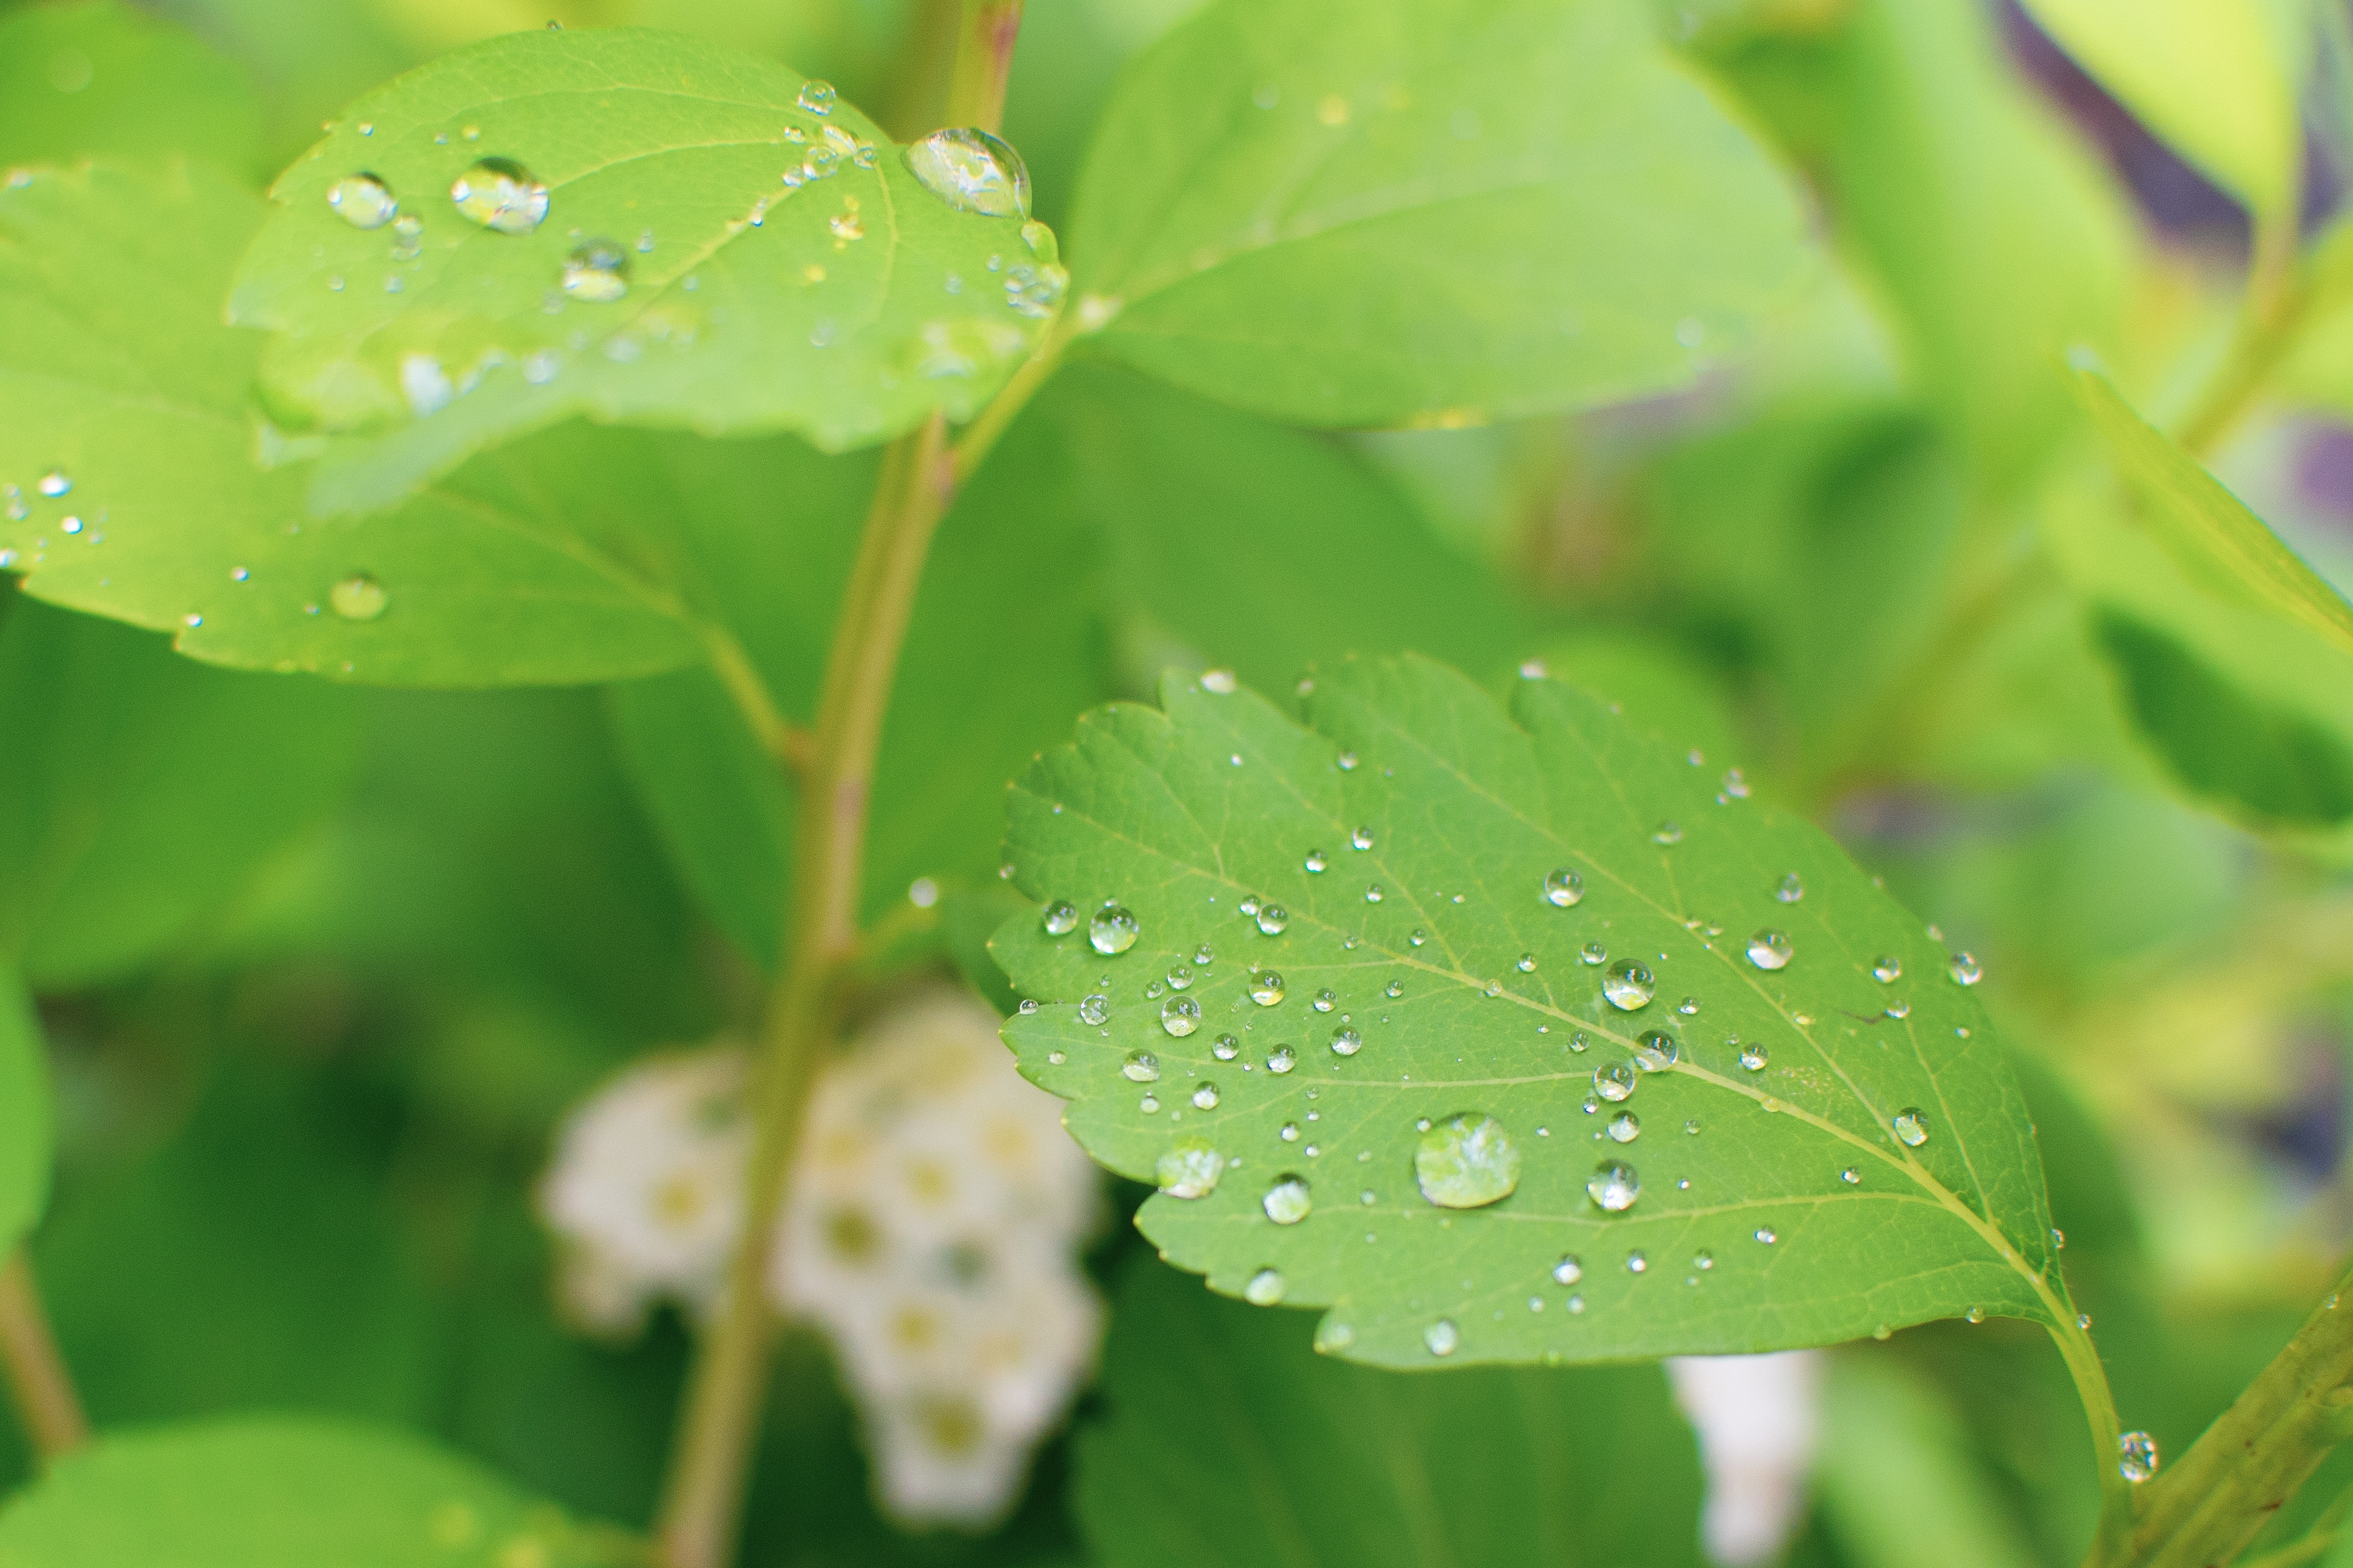
leaf, water, green, flower, dew, moisture, plant, flowering plant, drop, grass, herb, annual plant, perennial plant